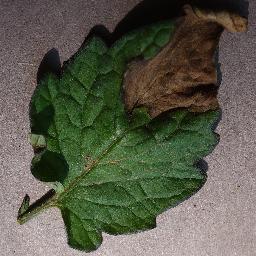
Label: Tomato___Late_blight